So Not Worth It

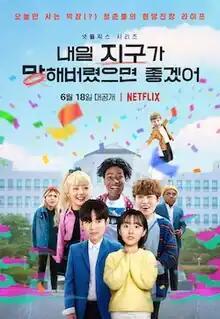
Promotional poster

So Not Worth It is a 2021 South Korean television series starring Park Se-wan, Shin Hyeon-seung, Choi Young-jae, Minnie, Carson Allen and Han Hyun-min. It is Netflix's first Korean sitcom, which was released on June 18, 2021.